South Dakota Air National Guard

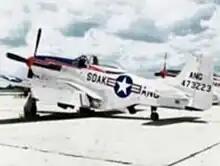
A North American F-51D Mustang of the 175th Fighter Squadron

The 175th was reassigned to the 133rd Fighter Interceptor Wing along with units from Fargo, Duluth and Minneapolis in November 1950. The unit was called to active duty during the Korean War on 1 March 1951 and moved to Ellsworth Air Force Base, Rapid City, South Dakota, to provide support for the Convair B-36 bombers of the 28th Bombardment Wing stationed there. The unit was returned to state control and reorganized on 1 December 1952.